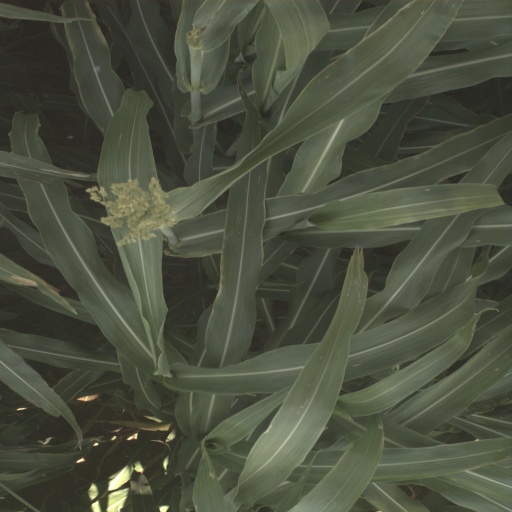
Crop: sorghum